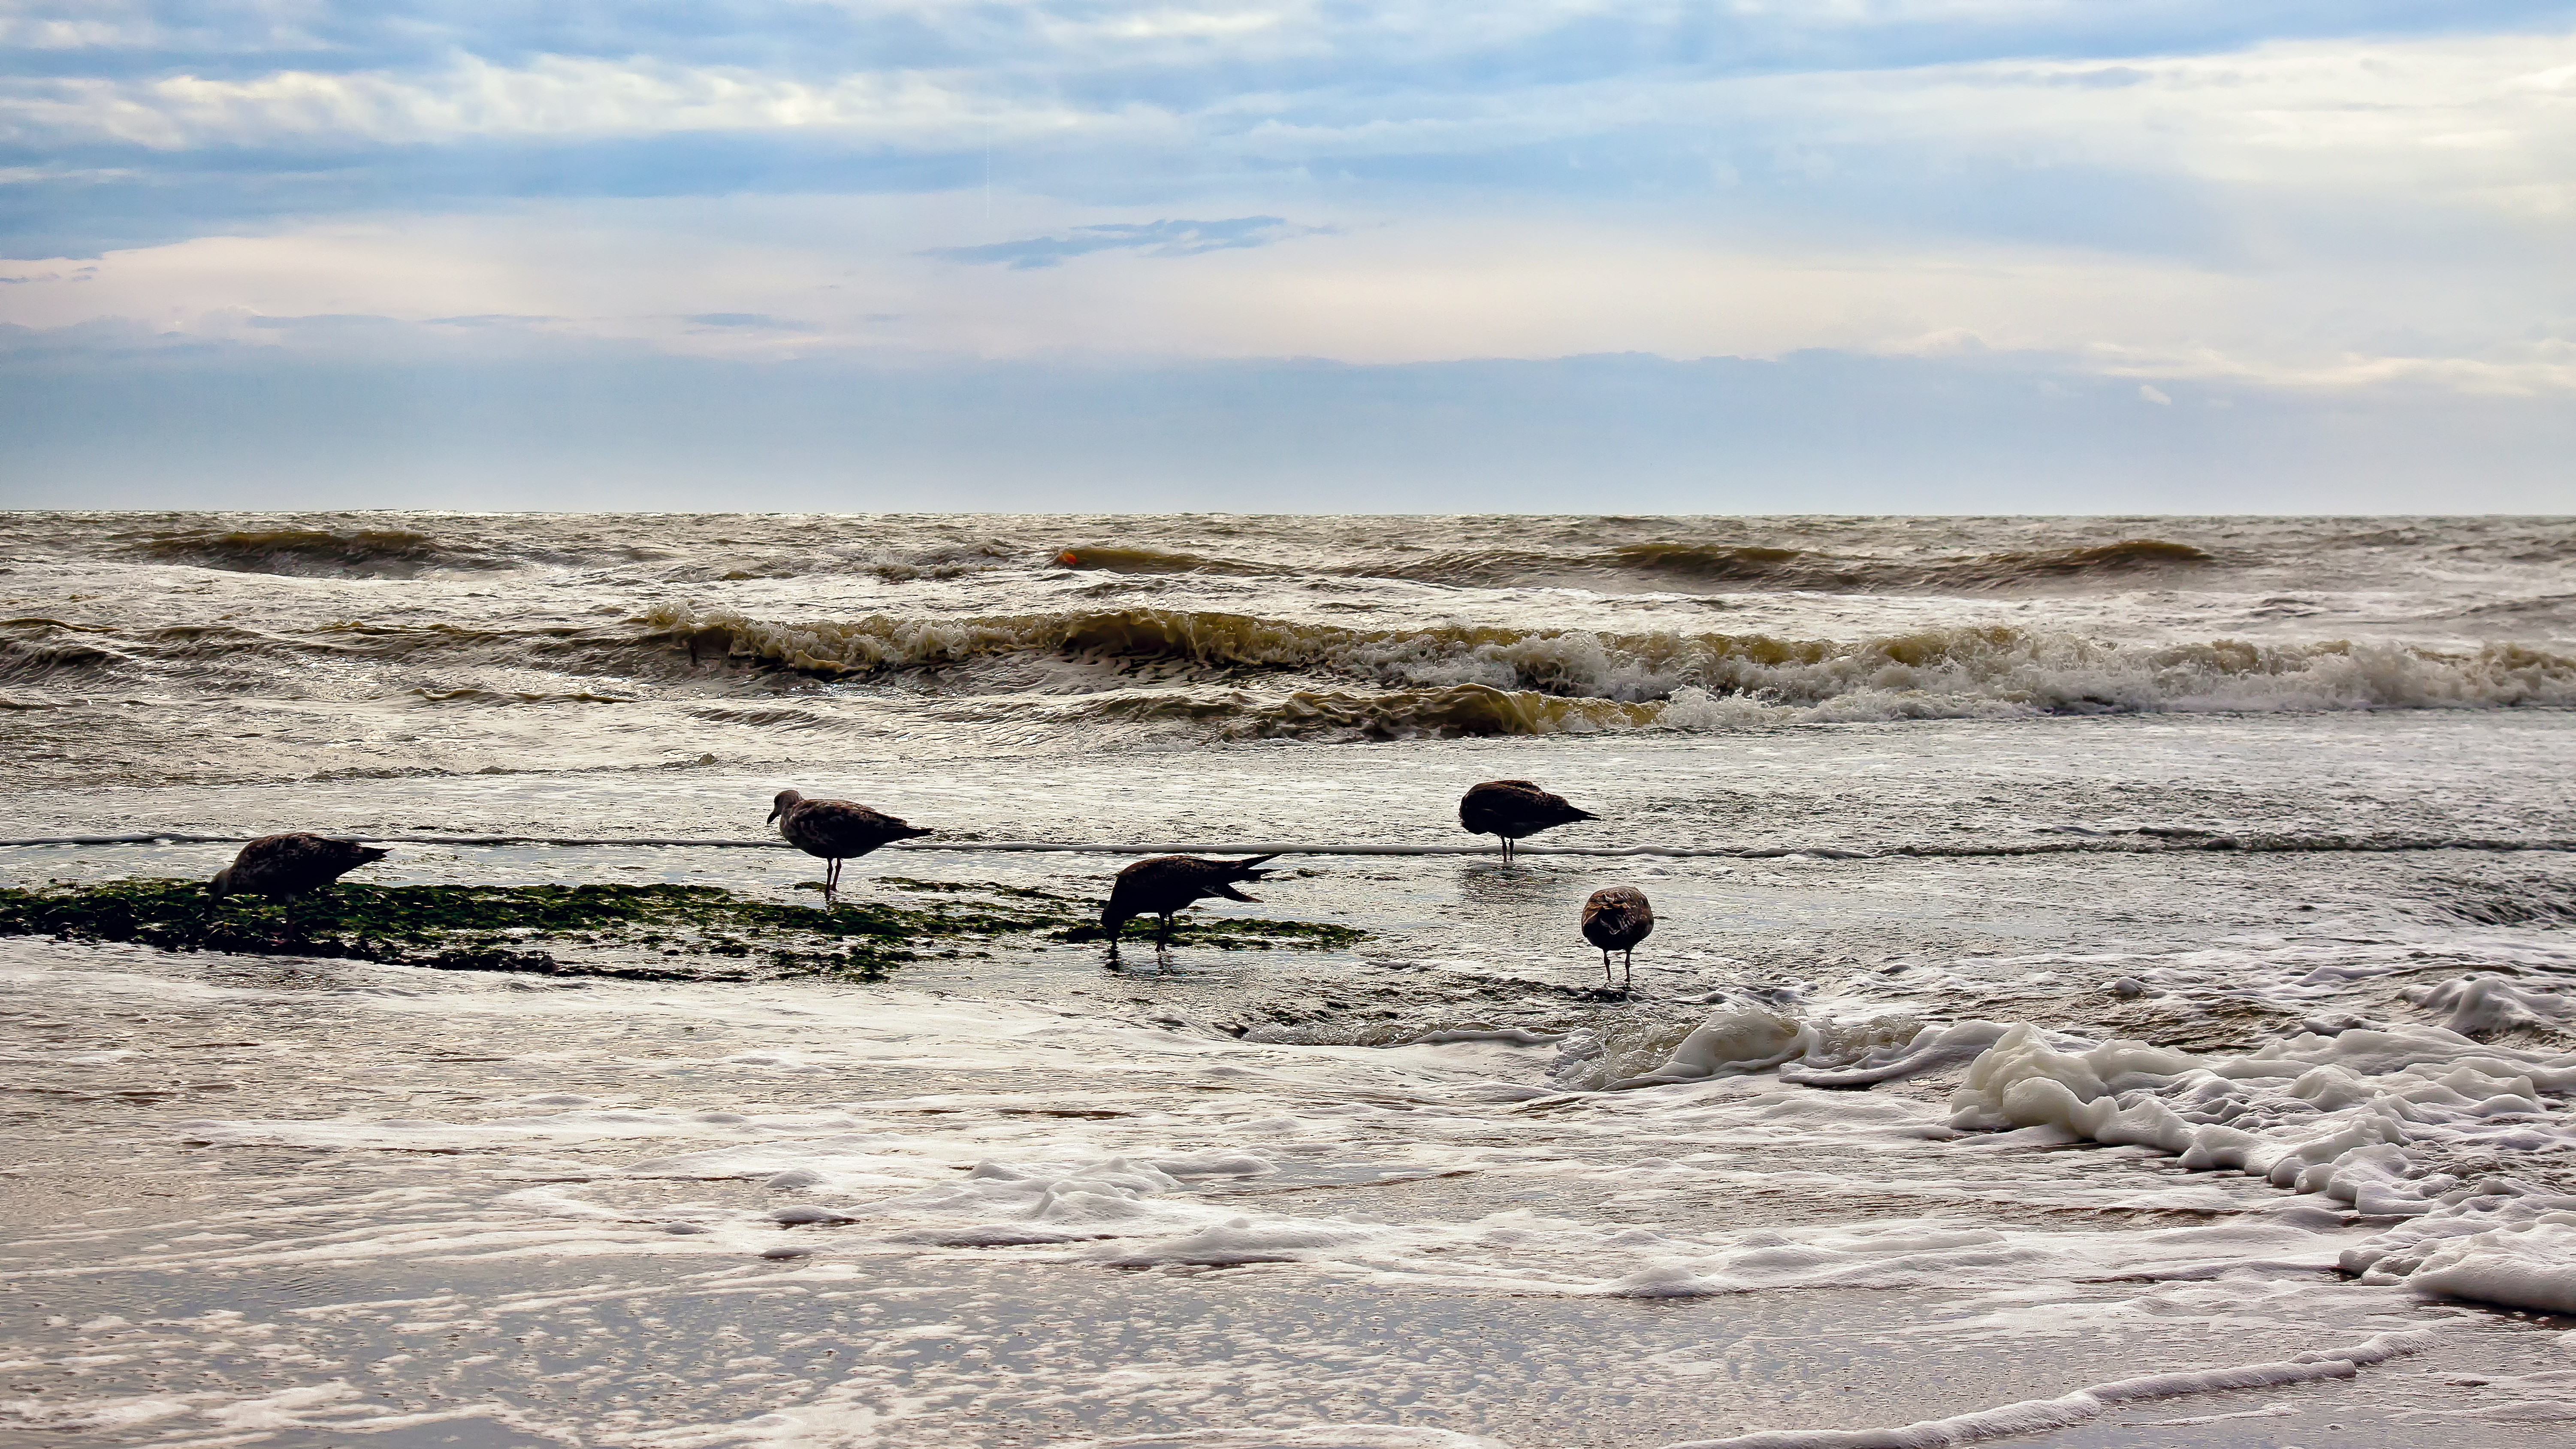
beach, landscape, sea, coast, water, nature, sand, rock, ocean, light, sky, sun, shore, wave, blue, body of water, birds, dunes, gulls, holland, clouds, animals, wetland, habitat, mood, north sea, wadden sea, mudflat, natural environment, wind wave